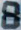
Number: 8